HMS Richmond helicopter crash

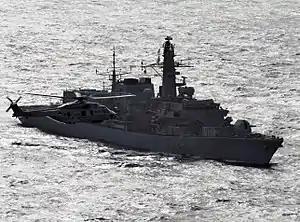
Helicopter-borne operations from HMS "Richmond" in 2013

The Westland Lynx helicopter attached to the Royal Navy frigate HMS "Richmond" crashed into the Atlantic Ocean on 12 June 2002, killing two of the three on board. It had been returning to the ship after an air-to-ship missile live firing exercise, when it suffered a double engine failure.